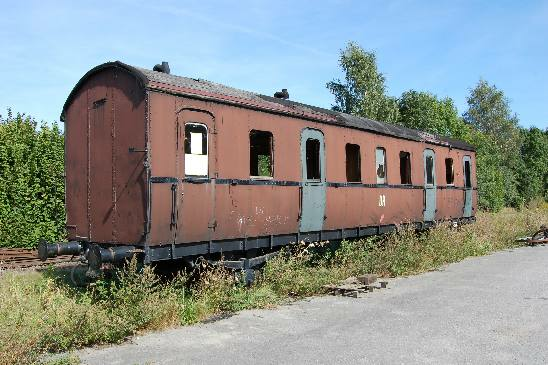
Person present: No